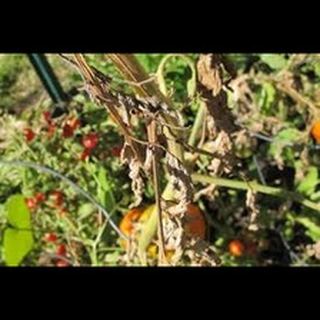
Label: wheat_mite